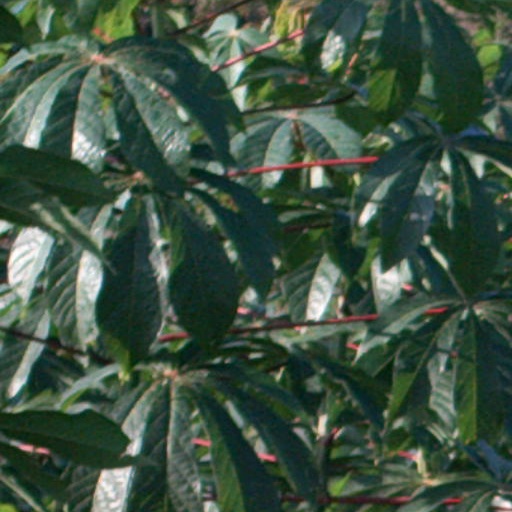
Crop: cassava